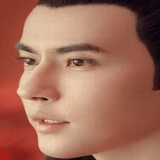
diễn viên Vu Mông Lung